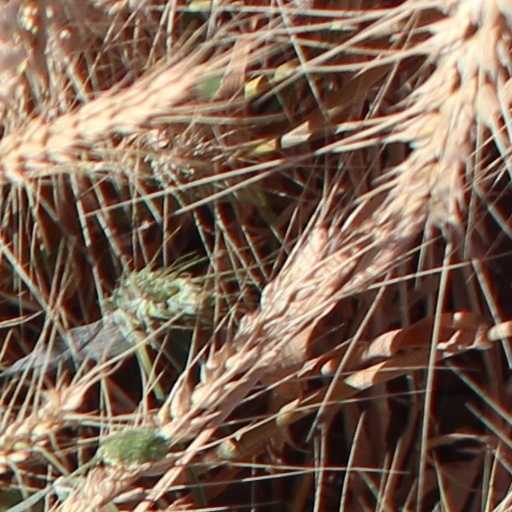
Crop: wheat